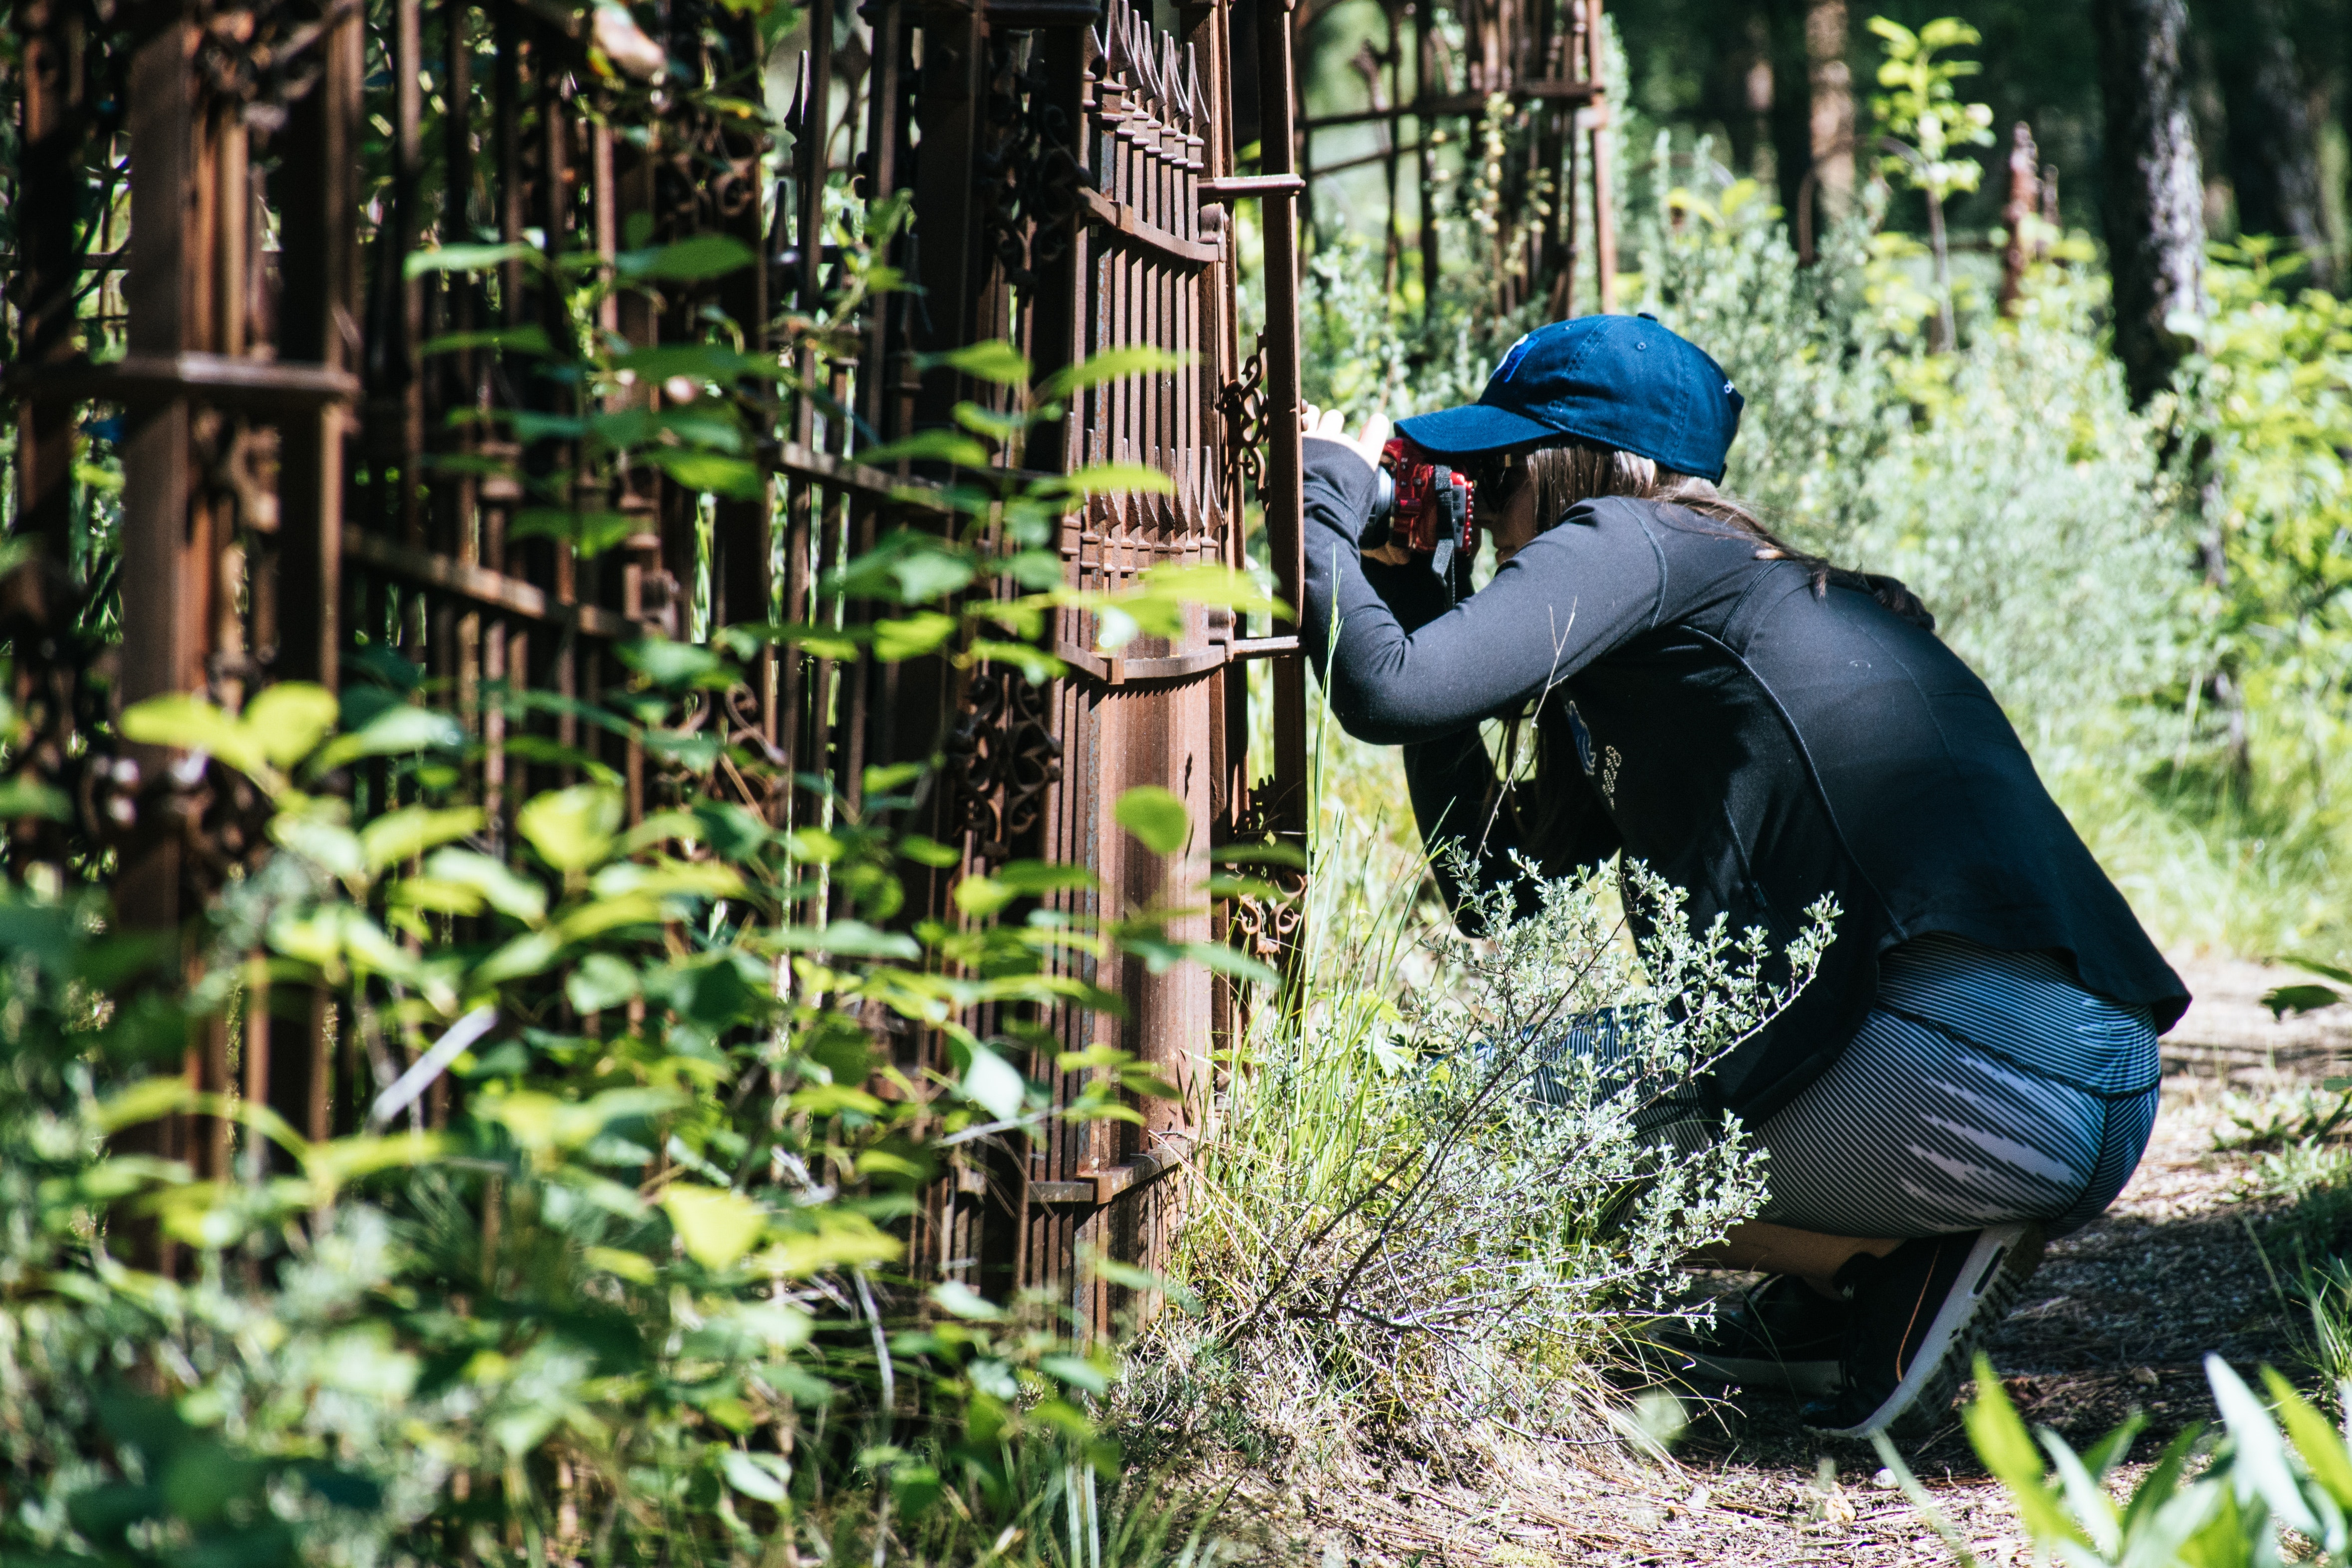
natural environment, forest, jungle, biome, tree, woodland, old growth forest, rainforest, plant, plant community, valdivian temperate rain forest, recreation, games, Northern hardwood forest